FIFA Football 2005

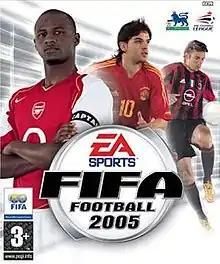
British and Irish cover art with (left to right) Arsenal's Patrick Vieira, Real Madrid's Fernando Morientes and Milan's Andriy Shevchenko

FIFA Football 2005, also known as FIFA Soccer 2005 in North America or simply FIFA 2005, is a football simulation video game released in 2004. It was developed by EA Canada and published by Electronic Arts. It was released for the PlayStation, PlayStation 2, Microsoft Windows, Xbox, PlayStation Portable (as simply FIFA Soccer), GameCube, mobile phone, Gizmondo, N-Gage and the Game Boy Advance. The tagline for the game was: "A great player needs a great first touch". "FIFA 2005" is the twelfth game in the FIFA series, the ninth in 3D and the final game in the series for the PlayStation. "FIFA Football 2005" marks the first time to include the seventh-generation handheld game consoles. The Japanese version of the game went by the name of "FIFA Total Football 2" and was released on 9 December 2004. FIFA Football 2005 is the last licensed game to be released for the PlayStation in North America.